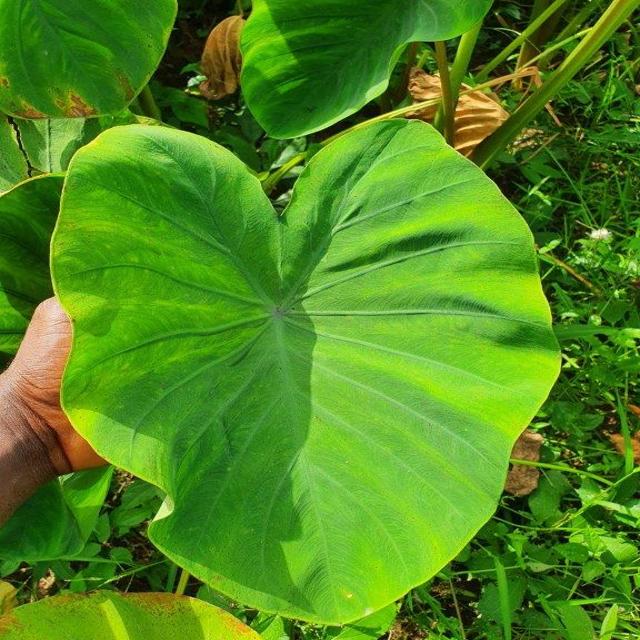
Label: Healthy